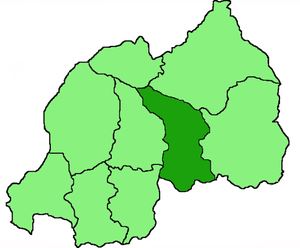
L'Église catholique au Rwanda est la religion principale, où il est présent depuis la fin du XIXᵉ siècle.